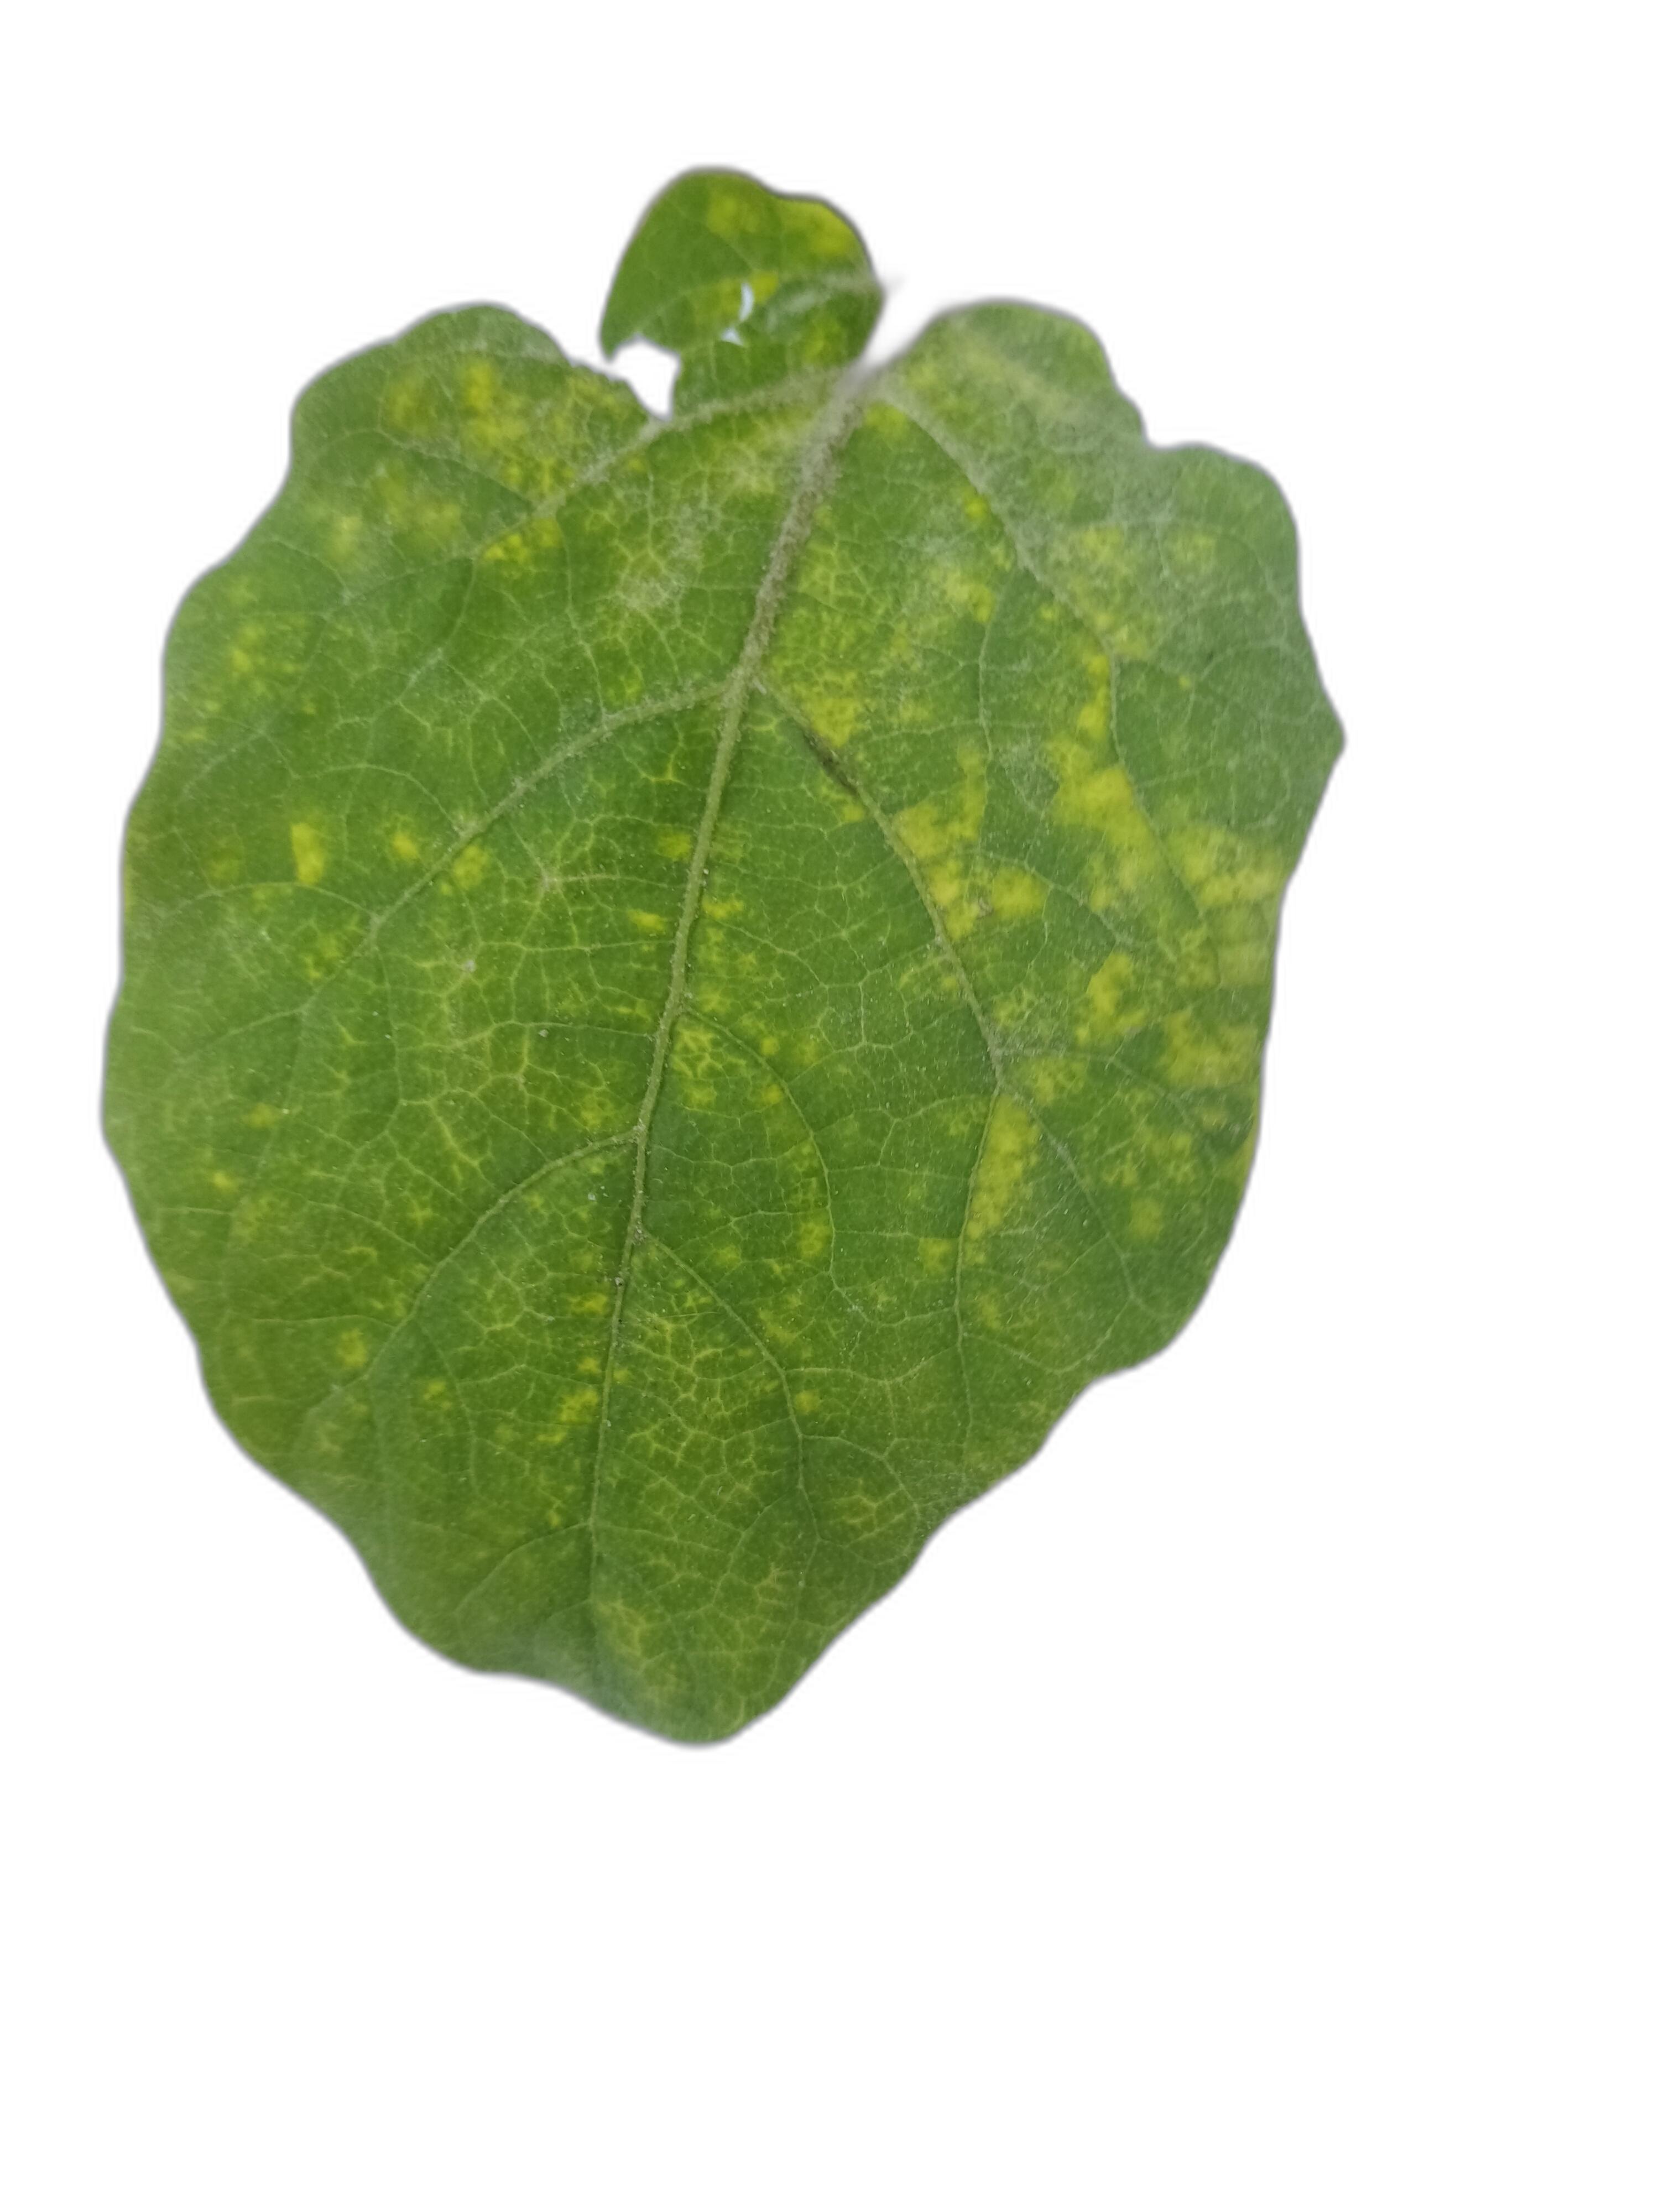
Label: Mosaic Virus Disease